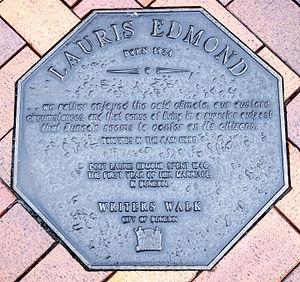
Lauris Dorothy Edmond est une poétesse et une romancière néo-zélandaise.